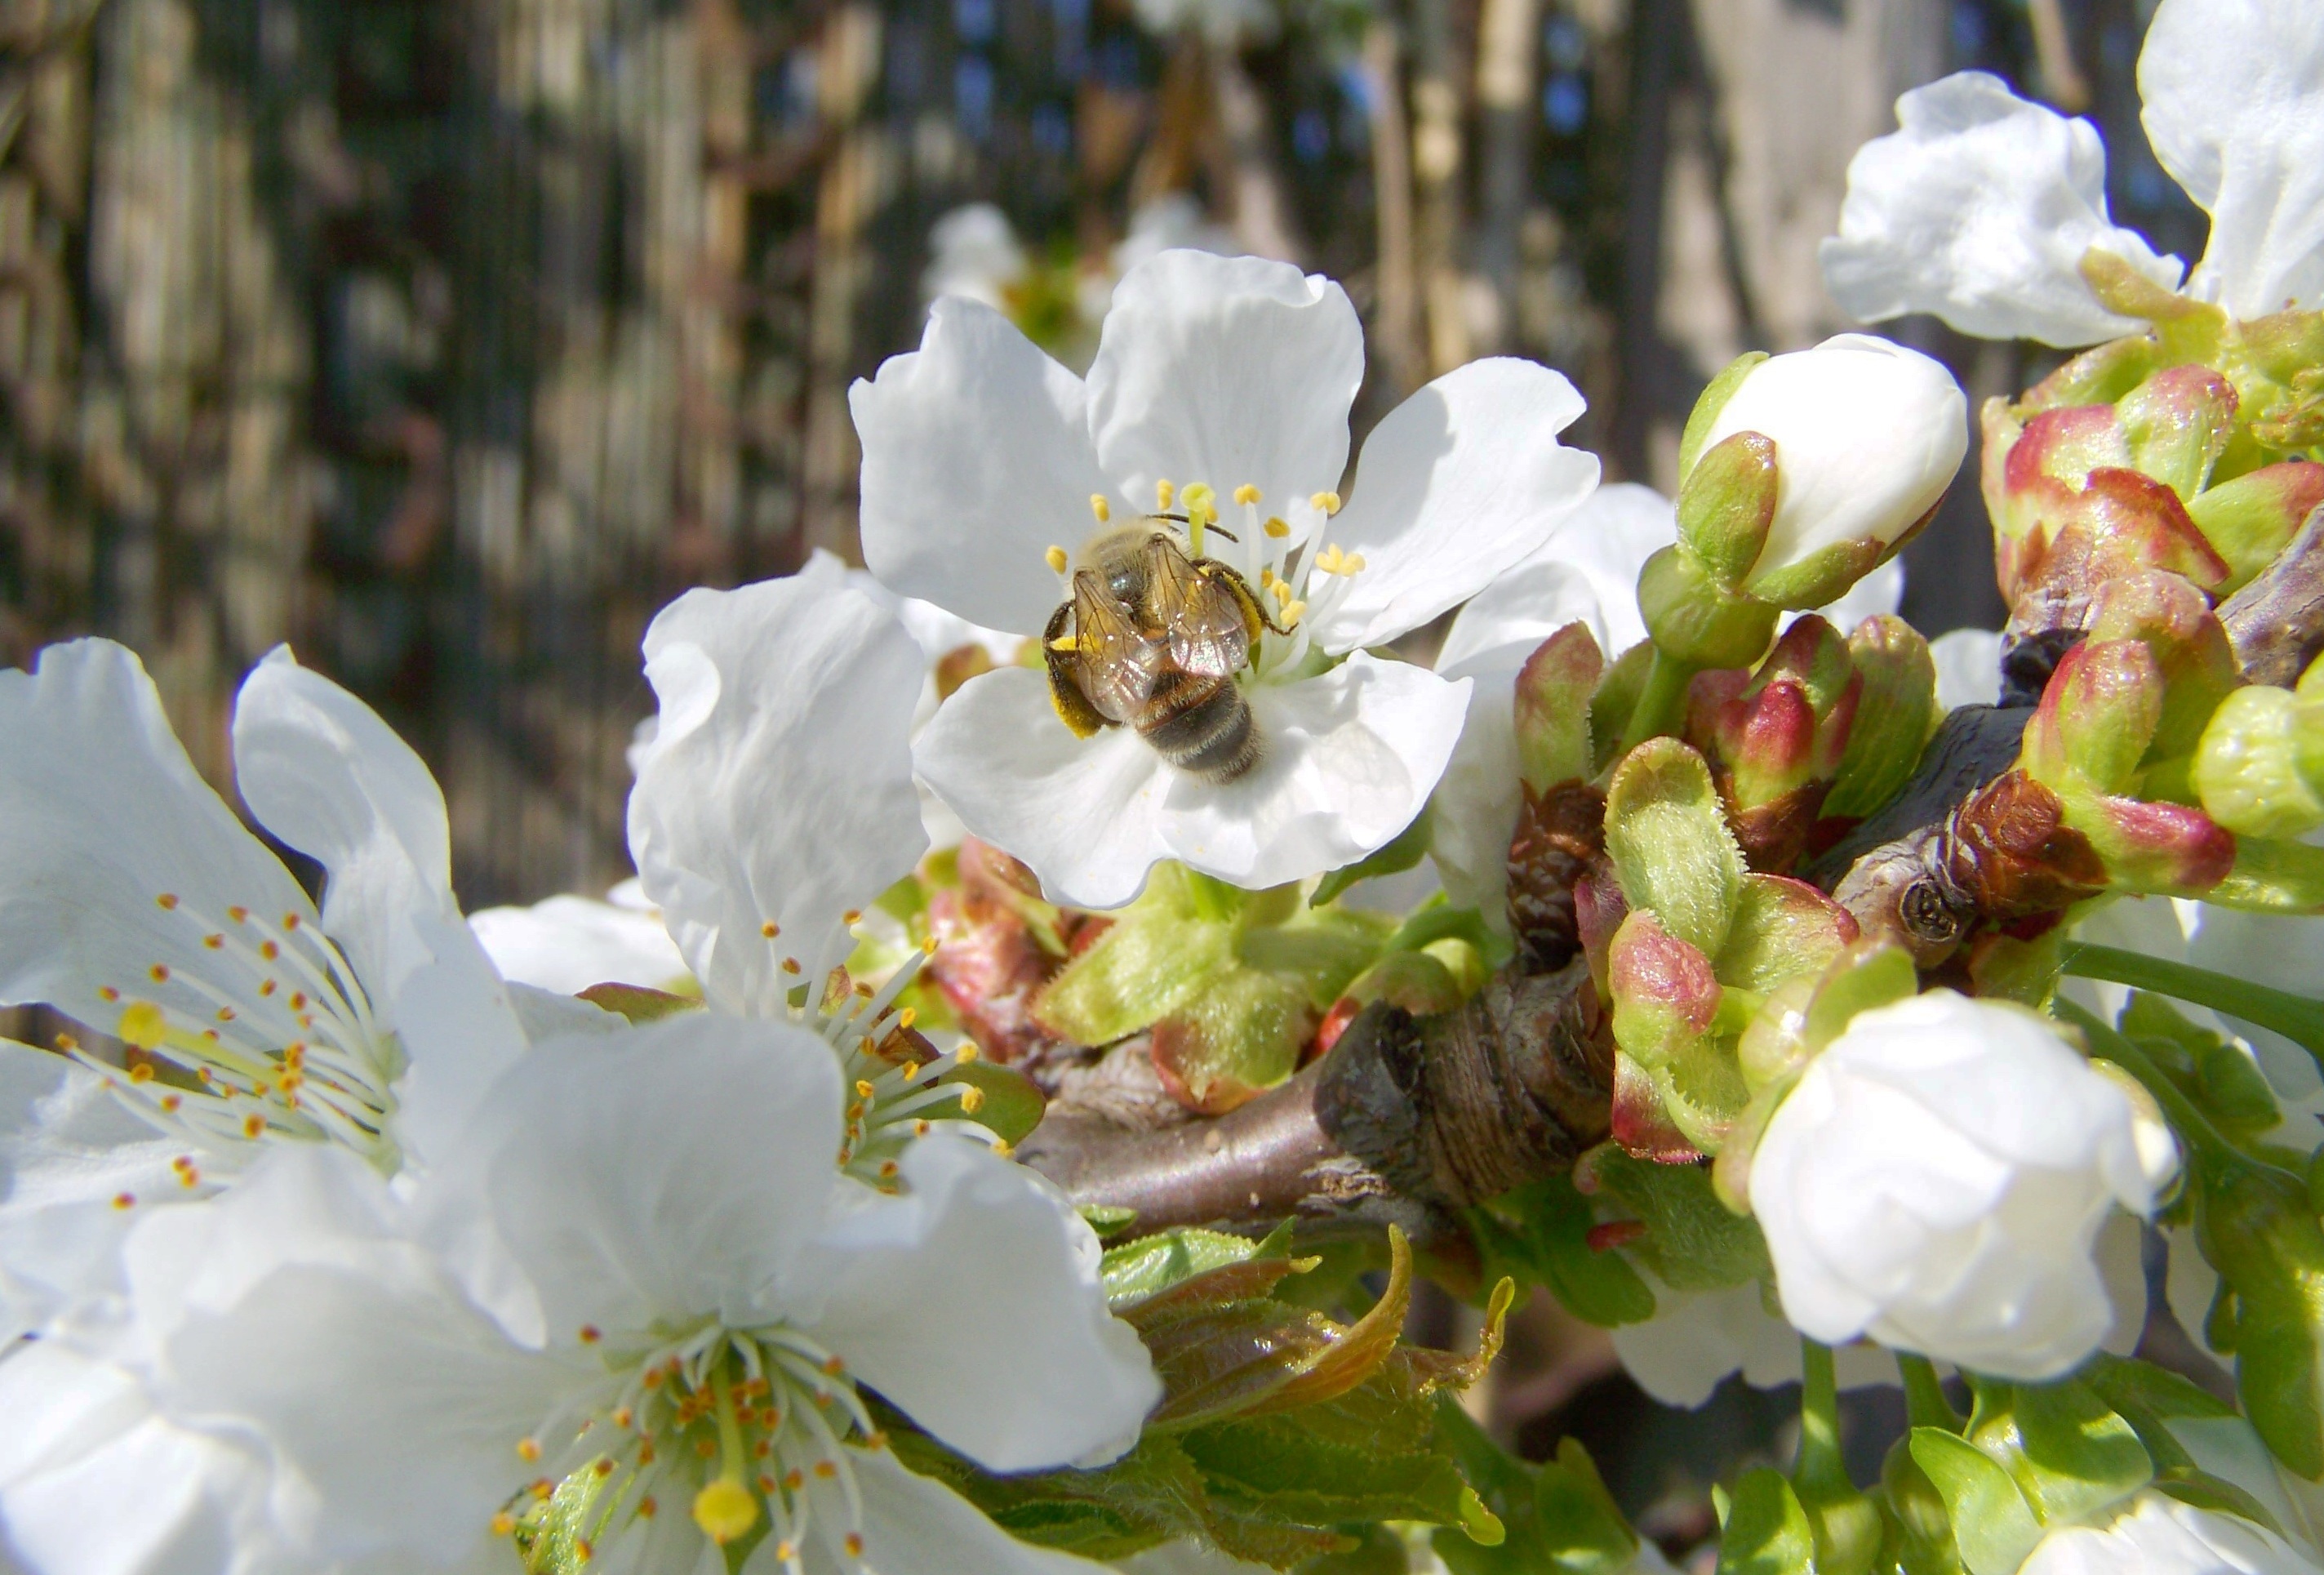
branch, blossom, plant, flower, petal, food, spring, produce, botany, flora, white flower, wildflower, shrub, flowering plant, flowering cherry tree, woody plant, land plant